Treaty of Thorn (1709)

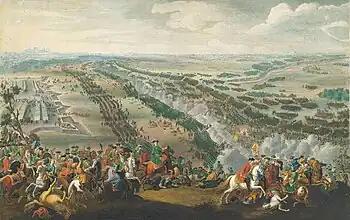
Battle of Poltava (1709)

A close examination of the implementation of the Treaty of Thorn demonstrates skewed gains for Russia in spite of the initial arguably balanced agreement. In line with the agreement and the ensuing alliance, Peter fulfilled his promise and supported the restoration of Augustus as Polish king. However, this was only after Peter had filled the highest offices in the Polish–Lithuanian Commonwealth with nobles that the Tsar ensured were loyal and supportive to him, in the process advancing Russia’s interests. Meanwhile, after the treaty’s conclusion, Peter the Great resumed his mission of re-creating a broad anti-Swedish alliance, traveling to Marienwerder for a meeting with Frederick I of Prussia. Elsewhere, Peter’s diplomats at the Danish court signed the Treaty of Copenhagen, restoring the Dano-Russian alliance that Charles XII had destroyed in Travendal a decade earlier.